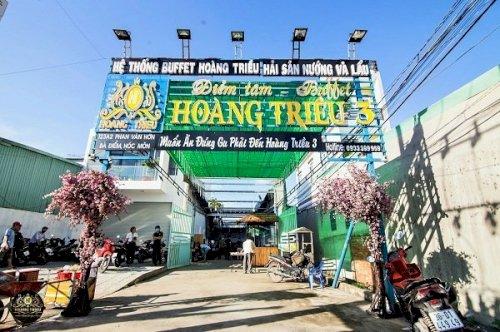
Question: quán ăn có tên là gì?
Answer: quán ăn có tên là hoàng triều 3